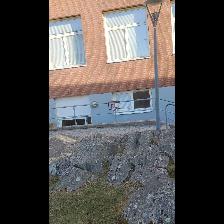
Label: NonHuman